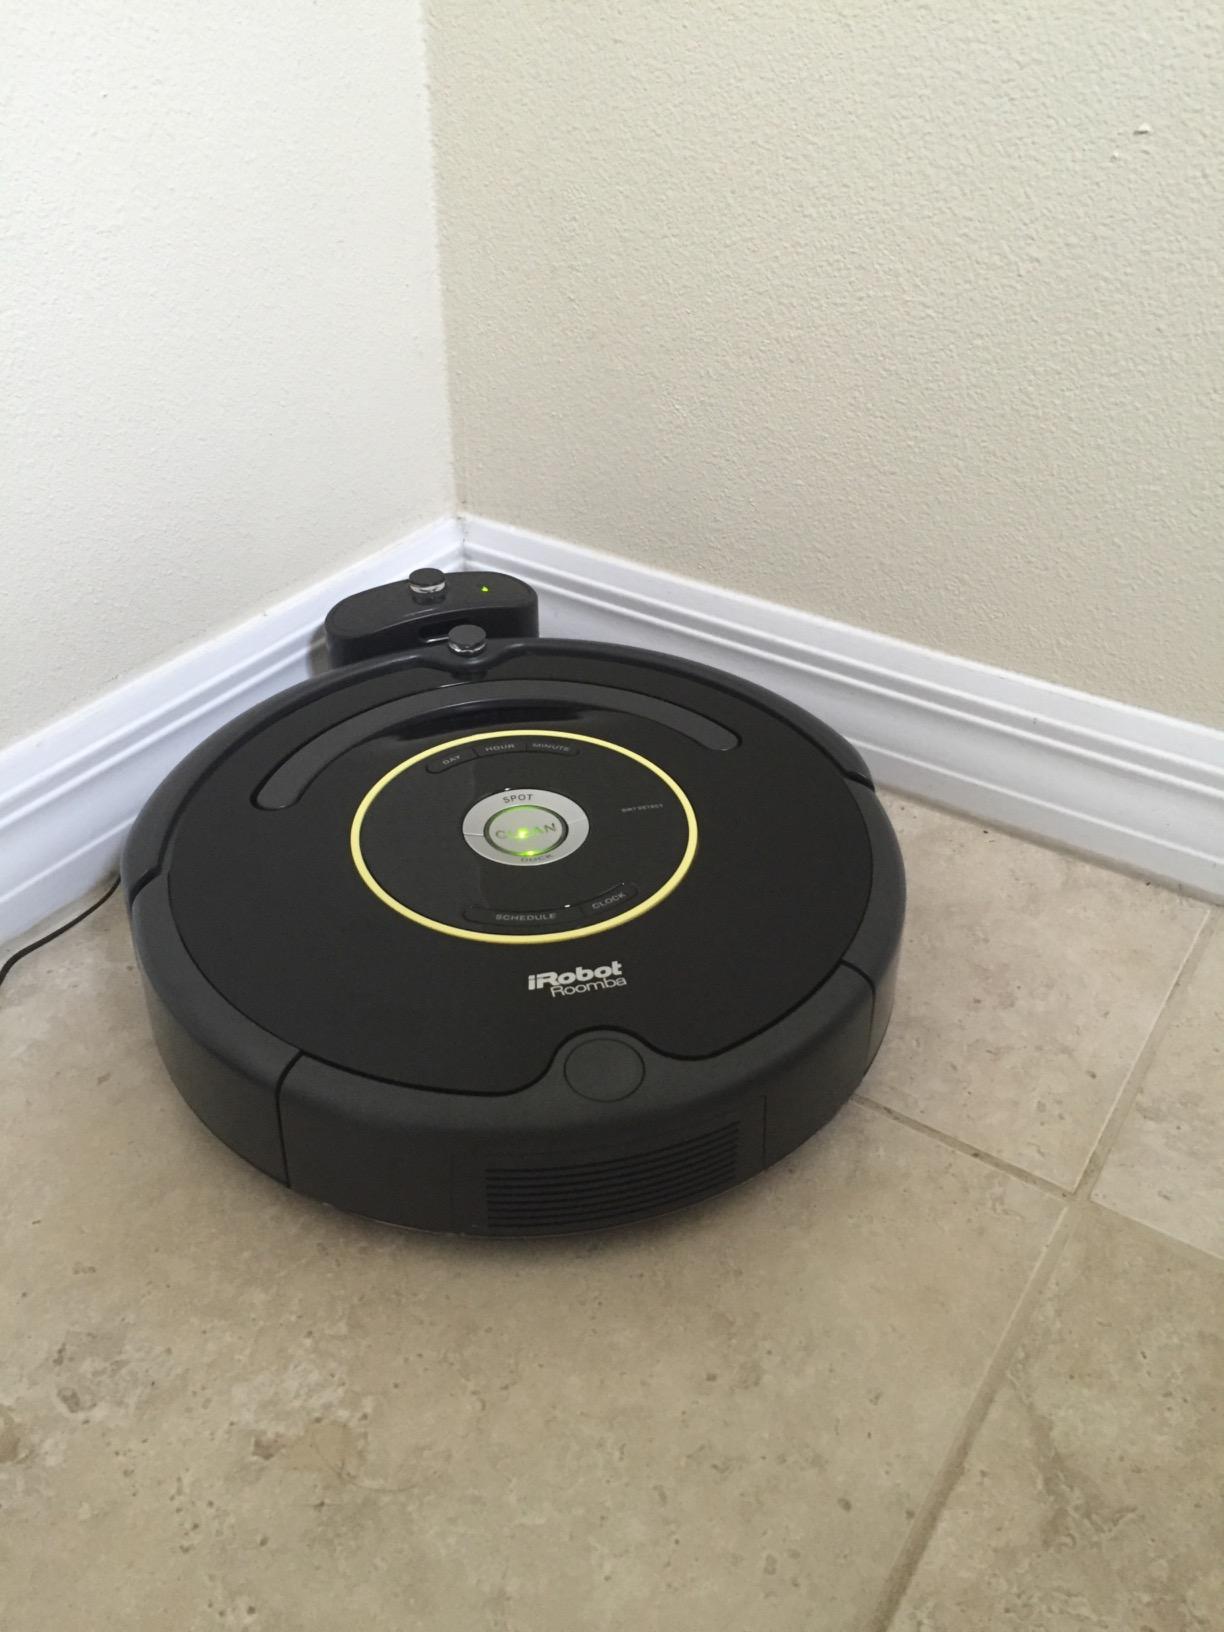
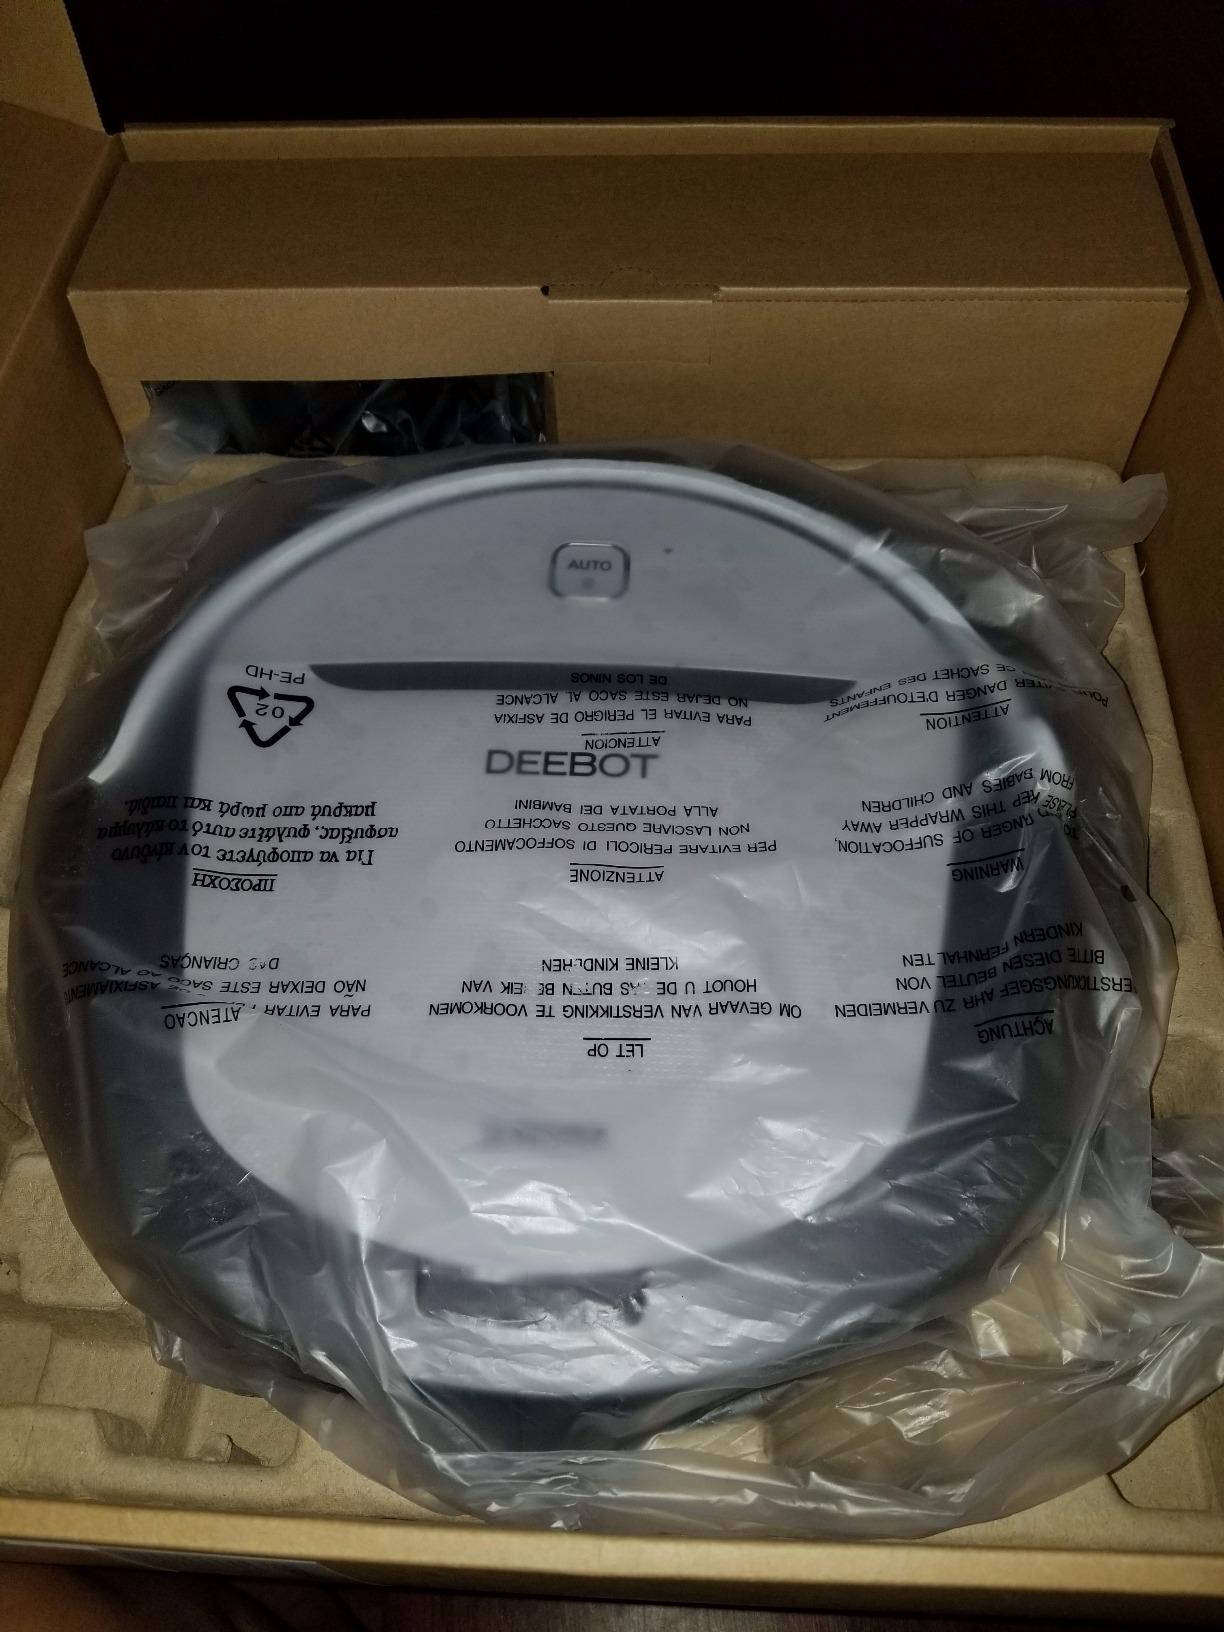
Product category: items_vacuum
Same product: no